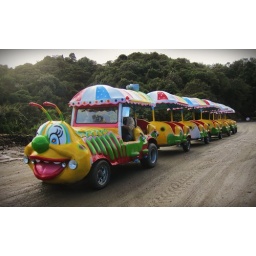
Circus car appears out of nowhere on one of the most remote roads in Colombia